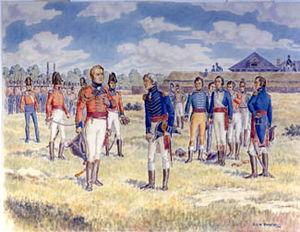
Les batailles suivantes fut remportées par les Canadiens durant les quatre derniers siècles:
La bataille de Détroit, aussi connue comme la reddition de Détroit, est une bataille de la guerre anglo-américaine de 1812 entre les Britanniques et leurs alliés Amérindiens contre les Américains. Les Britanniques étaient sous le commandement du major-général Isaac Brock et les Amérindiens sous celui de leur chef Shawnee Tecumseh. Ils utilisèrent la ruse et la stratégie pour une victoire contre des forces américaines supérieures en nombre. Les soldats américains étaient sous le commandement du brigadier-général William Hull. Le Fort Détroit, ainsi que la ville furent remis aux forces britanniques et canadiennes.
Cet article traite des événements qui se sont produits durant l'année 1812 au Canada.